Chetwynd Park estate

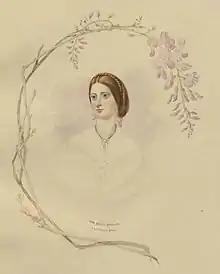
Mrs Burton Borough of Chetwynd Park c.1850s. Wife of J.C.B. Borough

The estate was then purchased by Thomas Borrow, member of a Derbyshire iron-founding family, who subsequently changed his name to Borough. Thomas, who moved to Chetwynd in 1803, was succeeded by his son John Charles Burton Borough, High Sheriff of Shropshire in 1844.